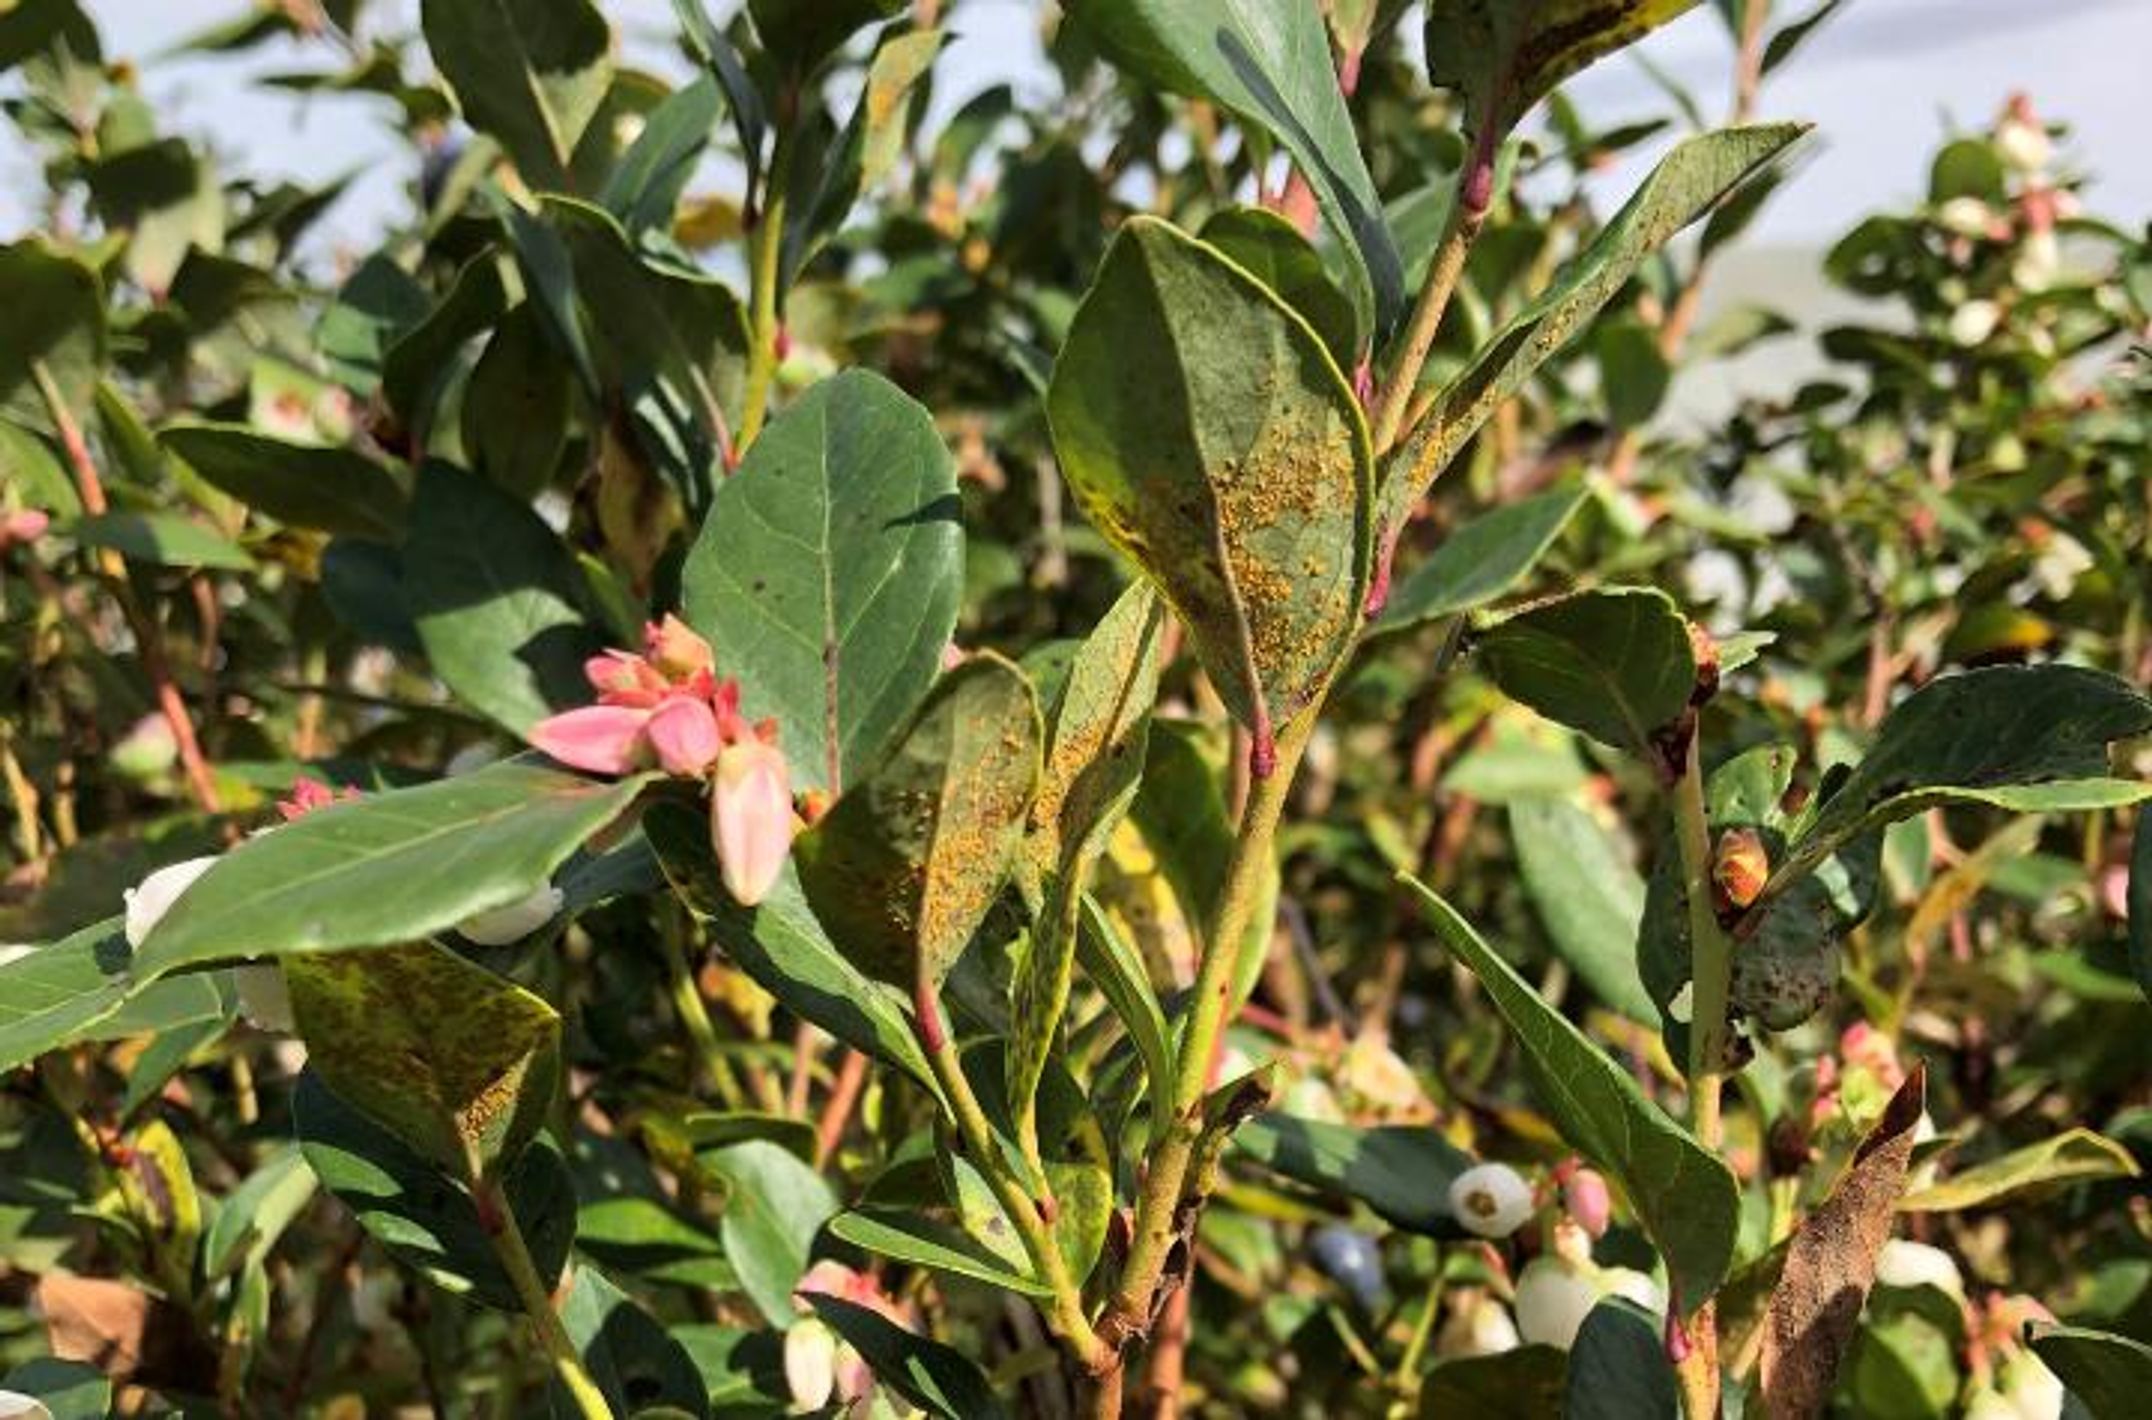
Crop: blueberry
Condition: rust